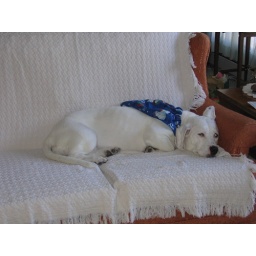
Grandmother designated a couch in her house for her great-granddog.